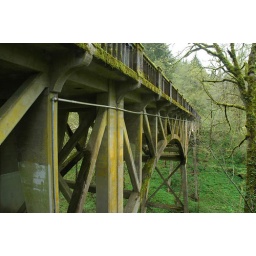
A nice old bridge on the Columbia Gorge Scenic highway in Oregon.